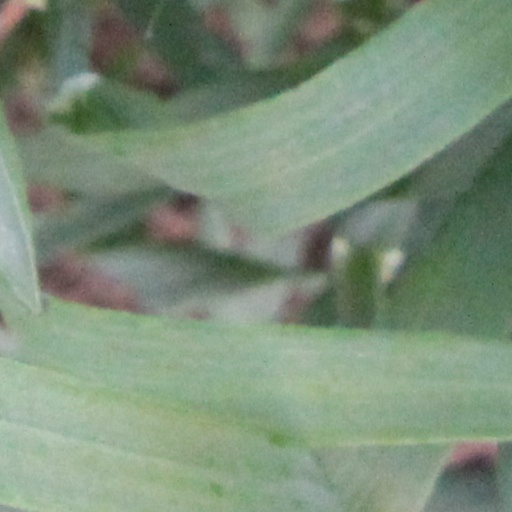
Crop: wheat